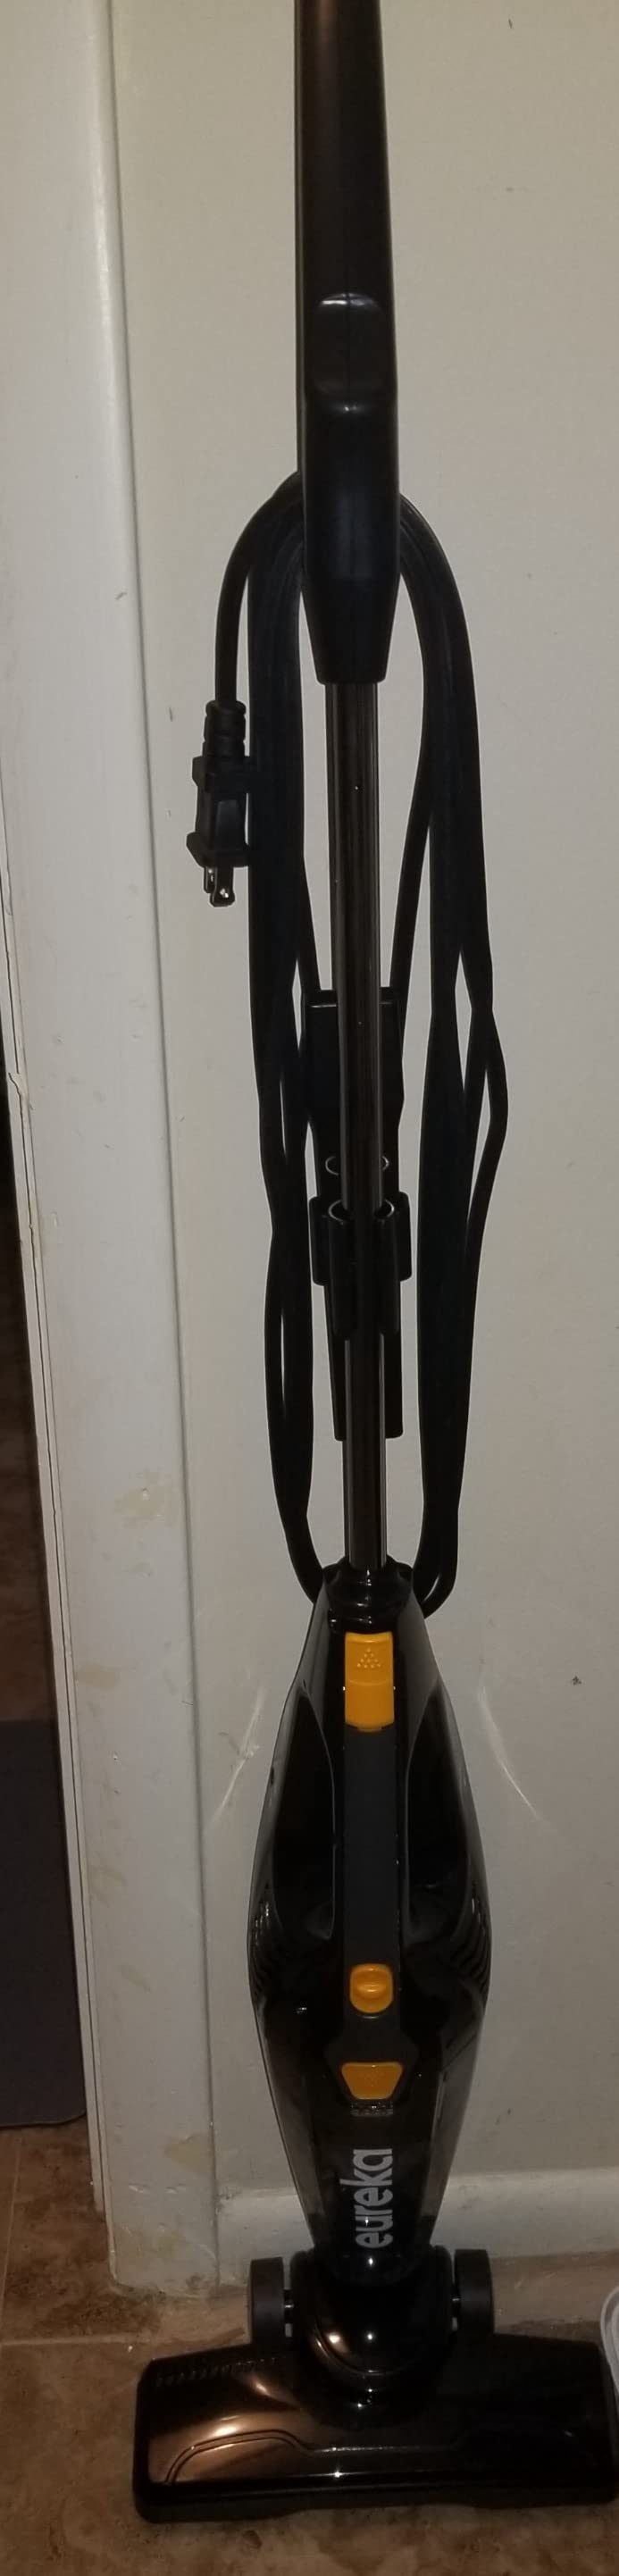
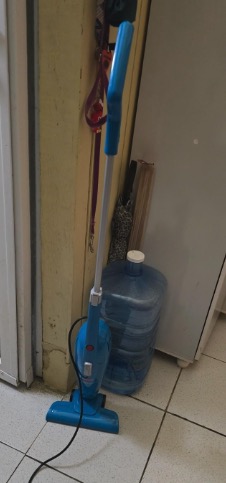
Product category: items_vacuum
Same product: no